Sir Michael Shaw Stewart, 5th Baronet

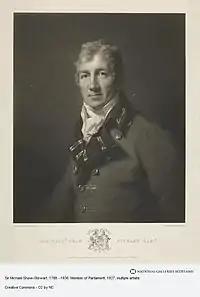
Sir Michael Shaw Stewart 5th Baronet wearing his hunting jacket from the Royal Caledonian Hunt

Sir Michael Shaw-Stewart, 5th Baronet ( Stewart-Nicholson; 10 February 1766 – 3 August 1825). Lord Lieutenant of Renfrewshire between 1822 and 1825.